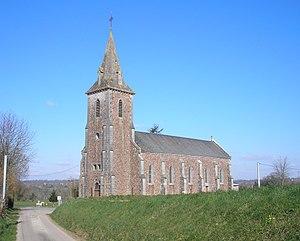
Guéhébert (Normandie, France). L'église Saint-Sulpice.